List of birds of the Azores

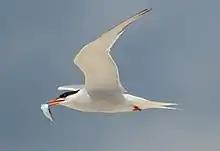
Common tern

Order: CharadriiformesFamily: Stercorariidae